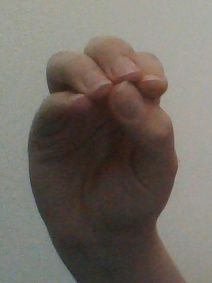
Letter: ha